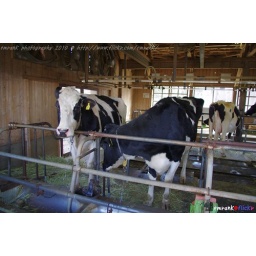
cows in the barn